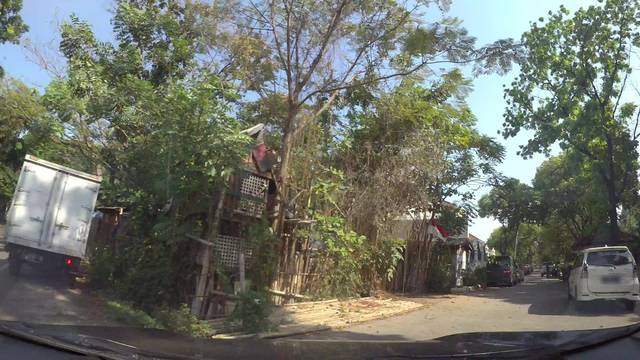
Region: Indonesia
Coordinates: -6.241, 106.911